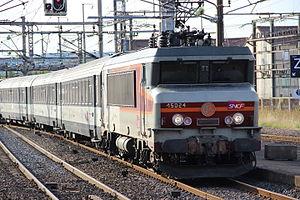
Une BB 15000 tractant un TER Vallée de la Marne entre en gare de Bar-le-Duc
Cette liste recense les parcs de matériels roulants utilisés par le réseau TER Grand Est.